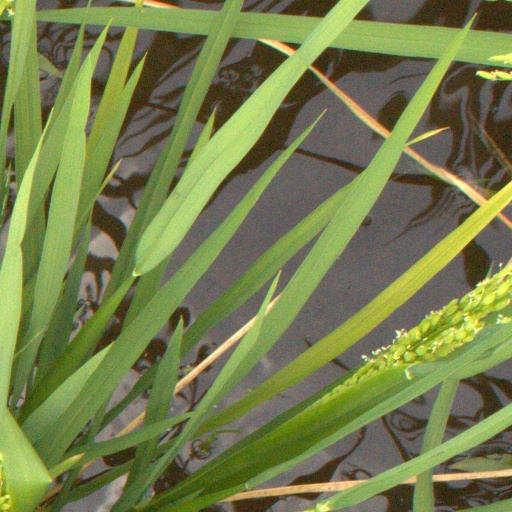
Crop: rice